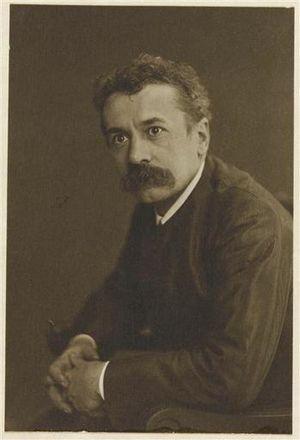
Portrait de René Lalique par Aaron Gerschel
René Jules Lalique, né le 6 avril 1860 à Aÿ, dans la Marne, et mort le 1ᵉʳ mai 1945, est un maître verrier, bijoutier et joaillier français.